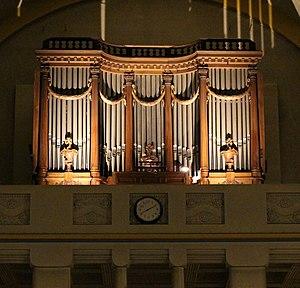
L'orgue de l'église Saint-Dominique de Paris
L'église Saint-Dominique est une église catholique située rue de la Tombe-Issoire dans le 14ᵉ arrondissement de Paris. Elle est dédiée à saint Dominique et dépend de l'archidiocèse de Paris.